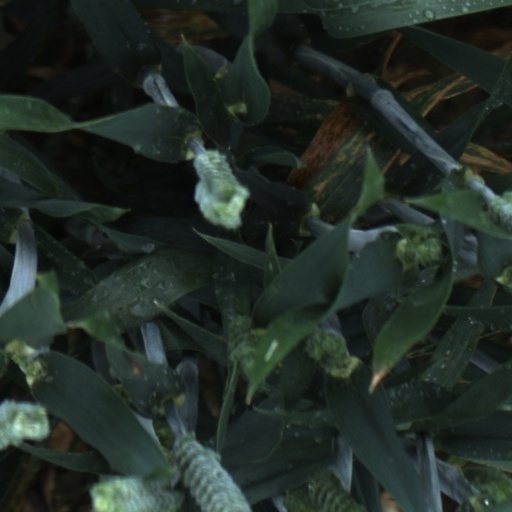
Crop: wheat